Serer people

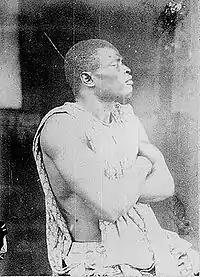
A 21-year-old Serer rifleman in 1881.

The meaning of the word "Serer" is uncertain. Professor Issa Laye Thiaw view it as ancient and sacred, and pre-Islamic, and thus rejects the following four modern definitions rooted in their historical rejection of Islam: